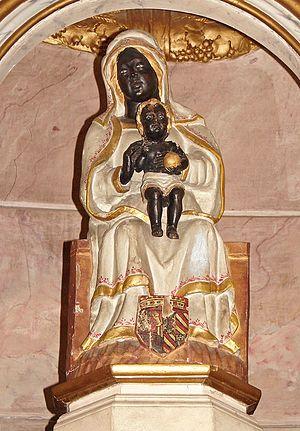
Saint-Romain-d'Ay vierge
Le sanctuaire Notre-Dame d’Ay est un lieu de pèlerinage, situé sur l’éperon rocheux d’« Ay », dans la commune de Saint-Romain-d'Ay, département de l'Ardèche en région Rhône-Alpes.
Saint-Romain-d'Ay est une commune française située dans le département de l'Ardèche, en région Auvergne-Rhône-Alpes. Elle fait partie du canton du Haut-Vivarais et de la communauté de communes du Val d'Ay.